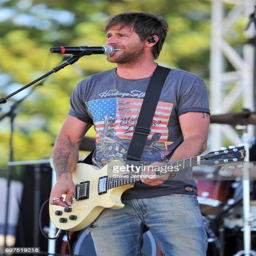
country artist performs on day of the 4th concert at fairgrounds